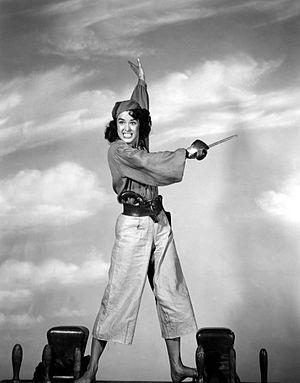
La Flibustière des Antilles est un film américain réalisé par Jacques Tourneur, sorti en 1951.